Israel+ (Canada)

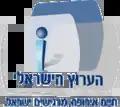

In November 2004, Ethnic Channels Group was granted approval from the Canadian Radio-television and Telecommunications Commission (CRTC) to launch a television channel called "Israeli TV 1", described as ""a national ethnic Category 2 specialty programming undertaking of general interest and devoted to the Hebrew-speaking community.""